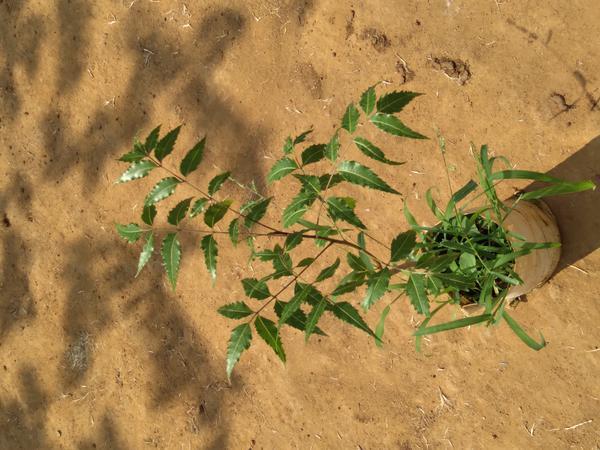
Plant: Neem